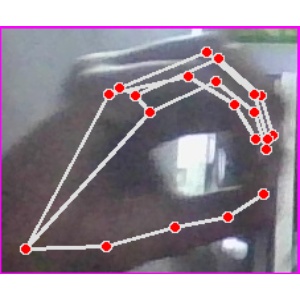
अक्षर: ठ